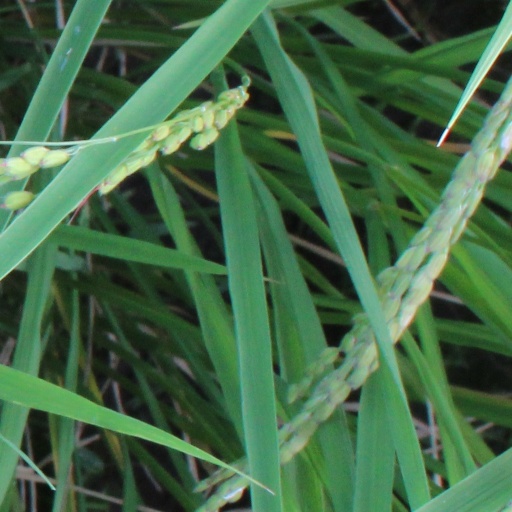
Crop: rice